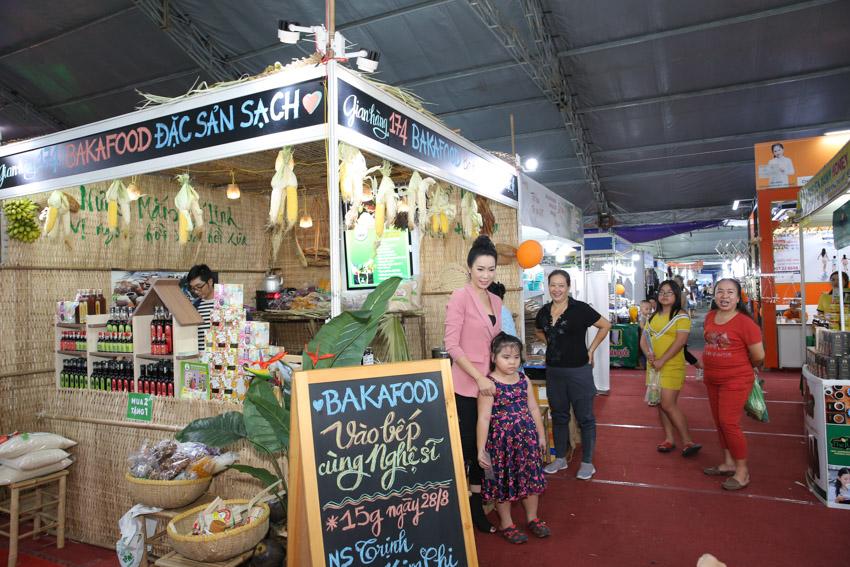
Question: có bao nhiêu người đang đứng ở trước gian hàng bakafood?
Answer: năm người